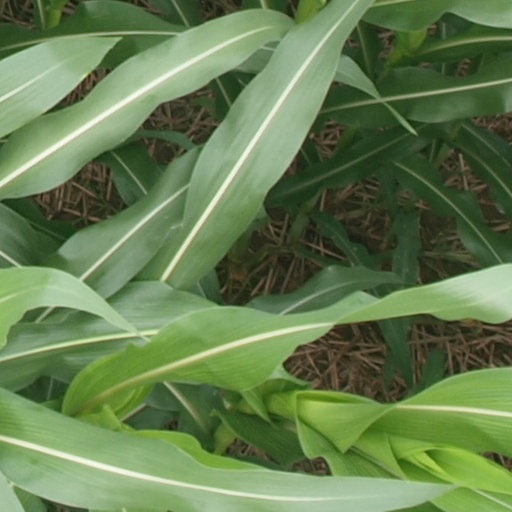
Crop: maize; corn